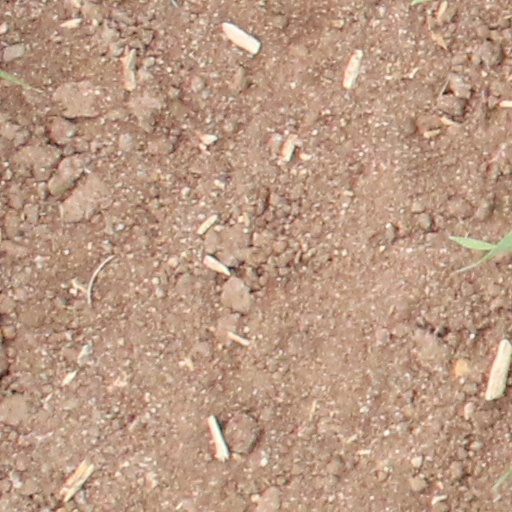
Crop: wheat